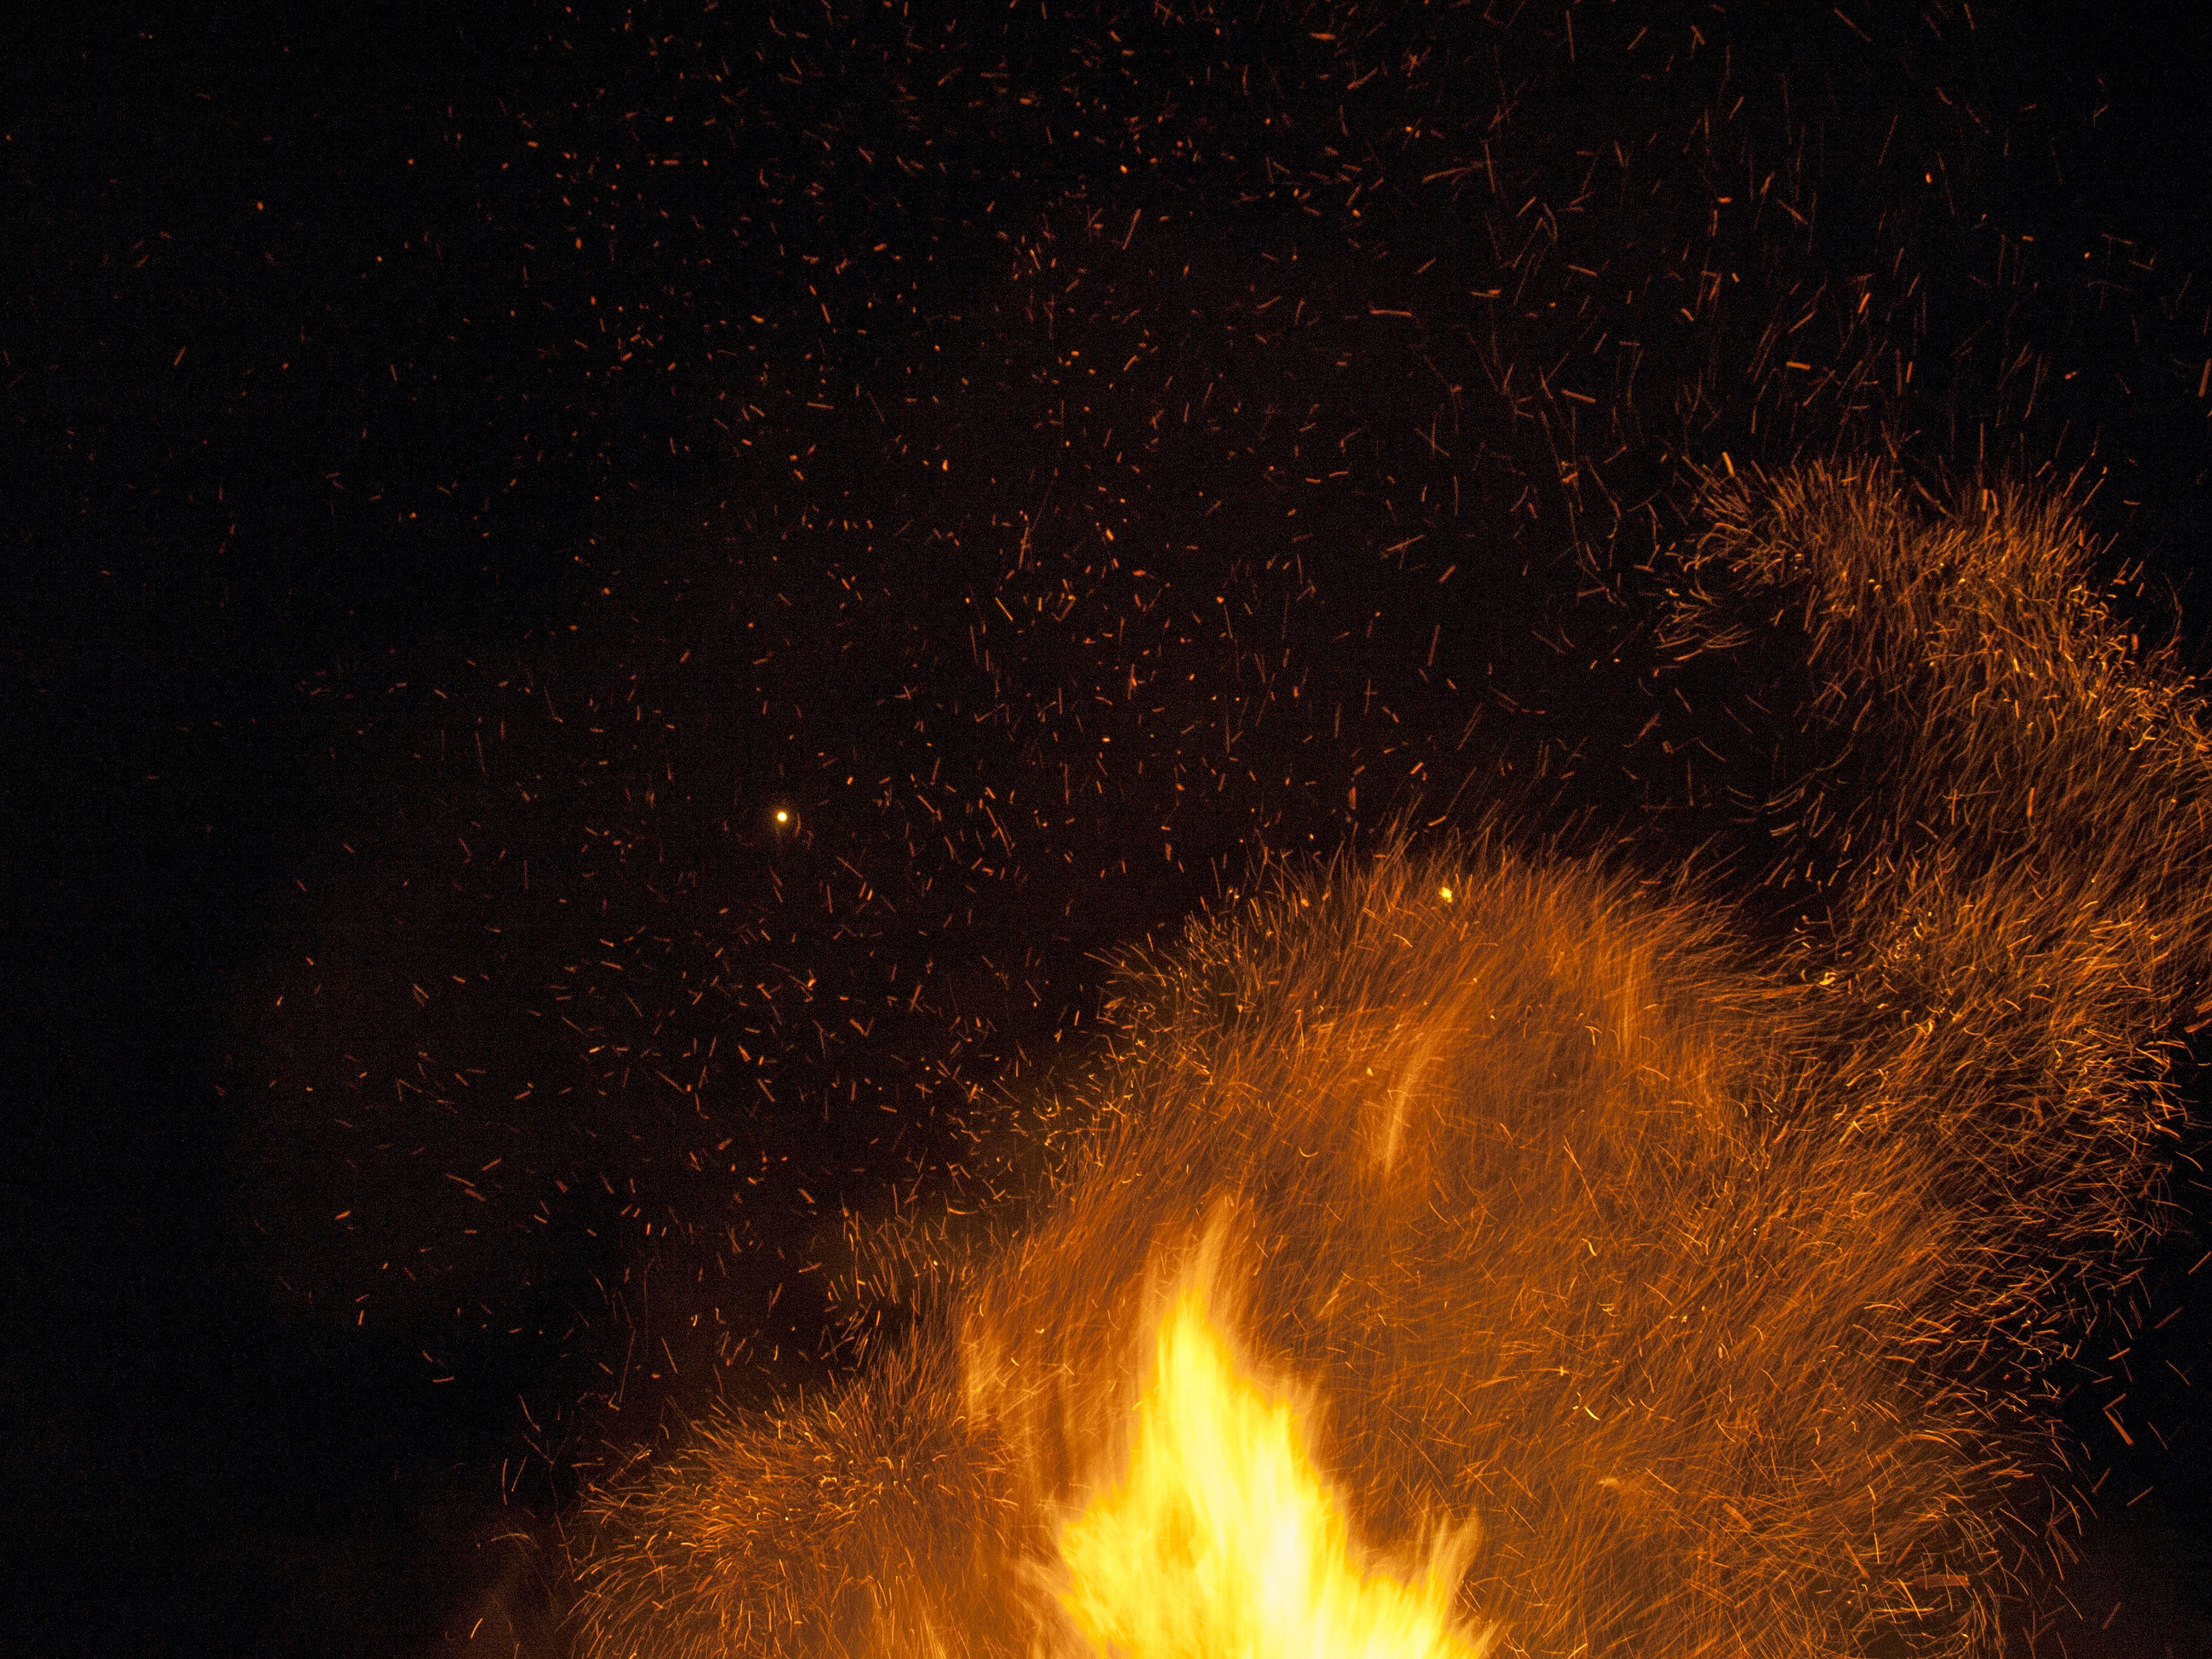
night, sunlight, flame, fire, darkness, explosion, outer space, sparks, blazing, screenshot, astronomical object, geological phenomenon